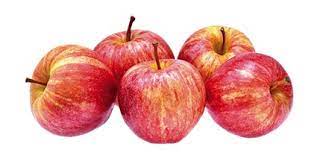
Label: Apple